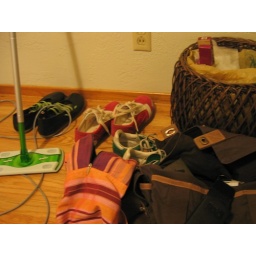
a pic of the east side of my new bedroom which i sublet here in mountain viewnotice the shanzu bag hehe...